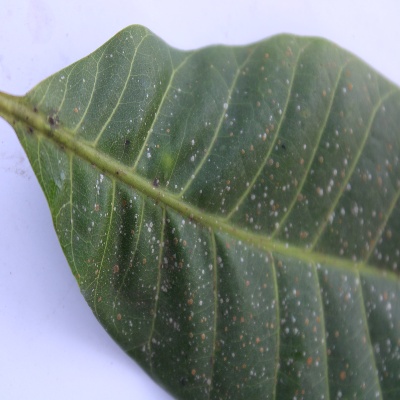
Crop: Cashew
Condition: red rust